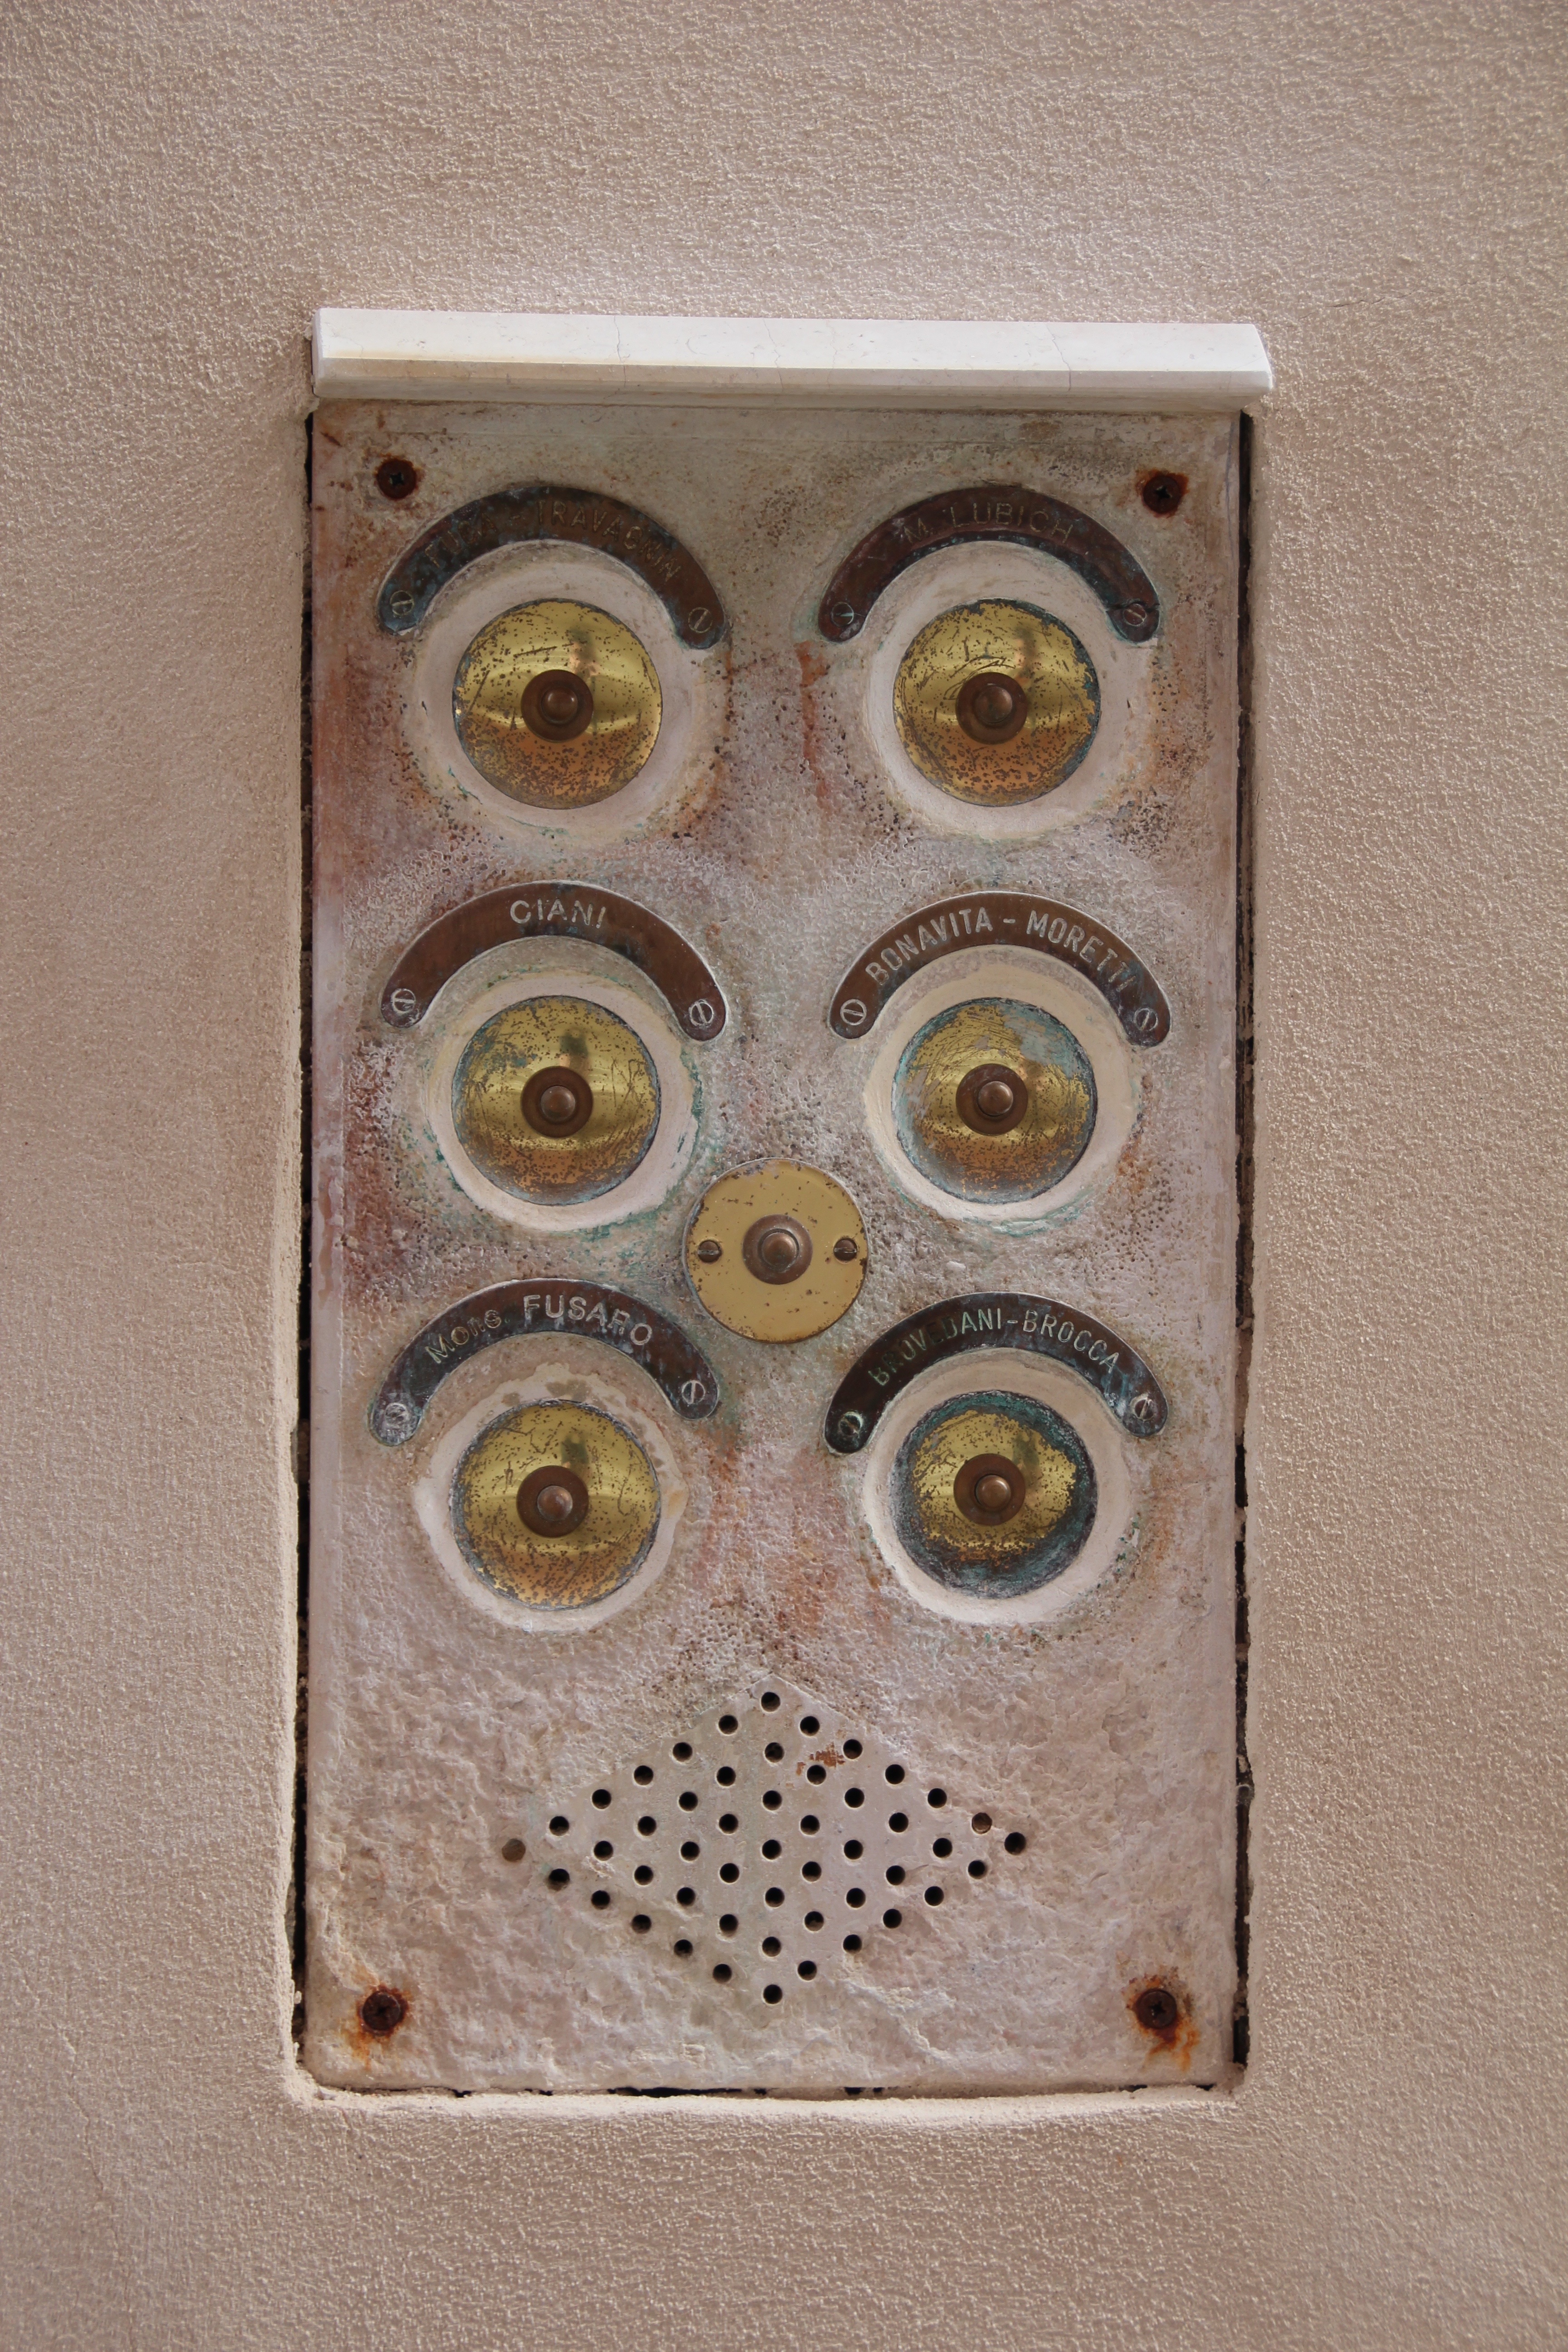
wood, bell, pattern, lighting, material, front door, art, design, carving, shape, input, doorbell, door bell